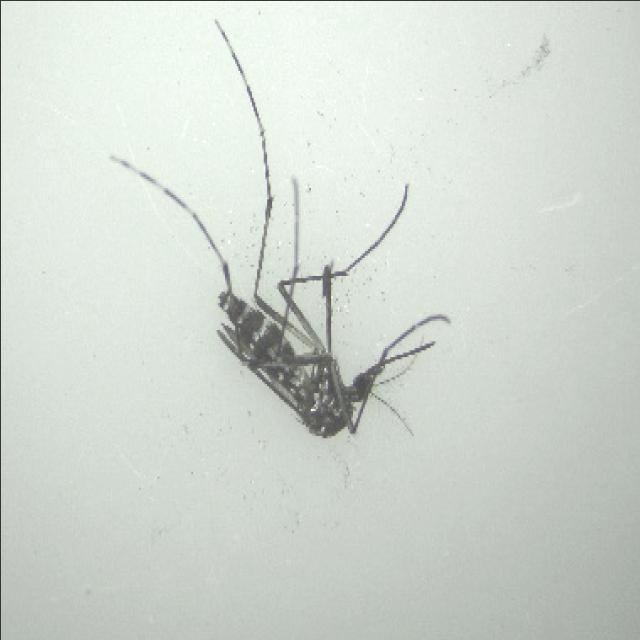
Species: aedes_albopictus